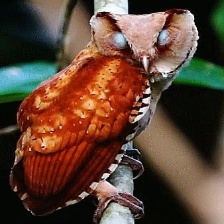
Species: ORIENTAL BAY OWL
Scientific name: PHODILUS BADIUS
ImageNet parent category: great_grey_owl